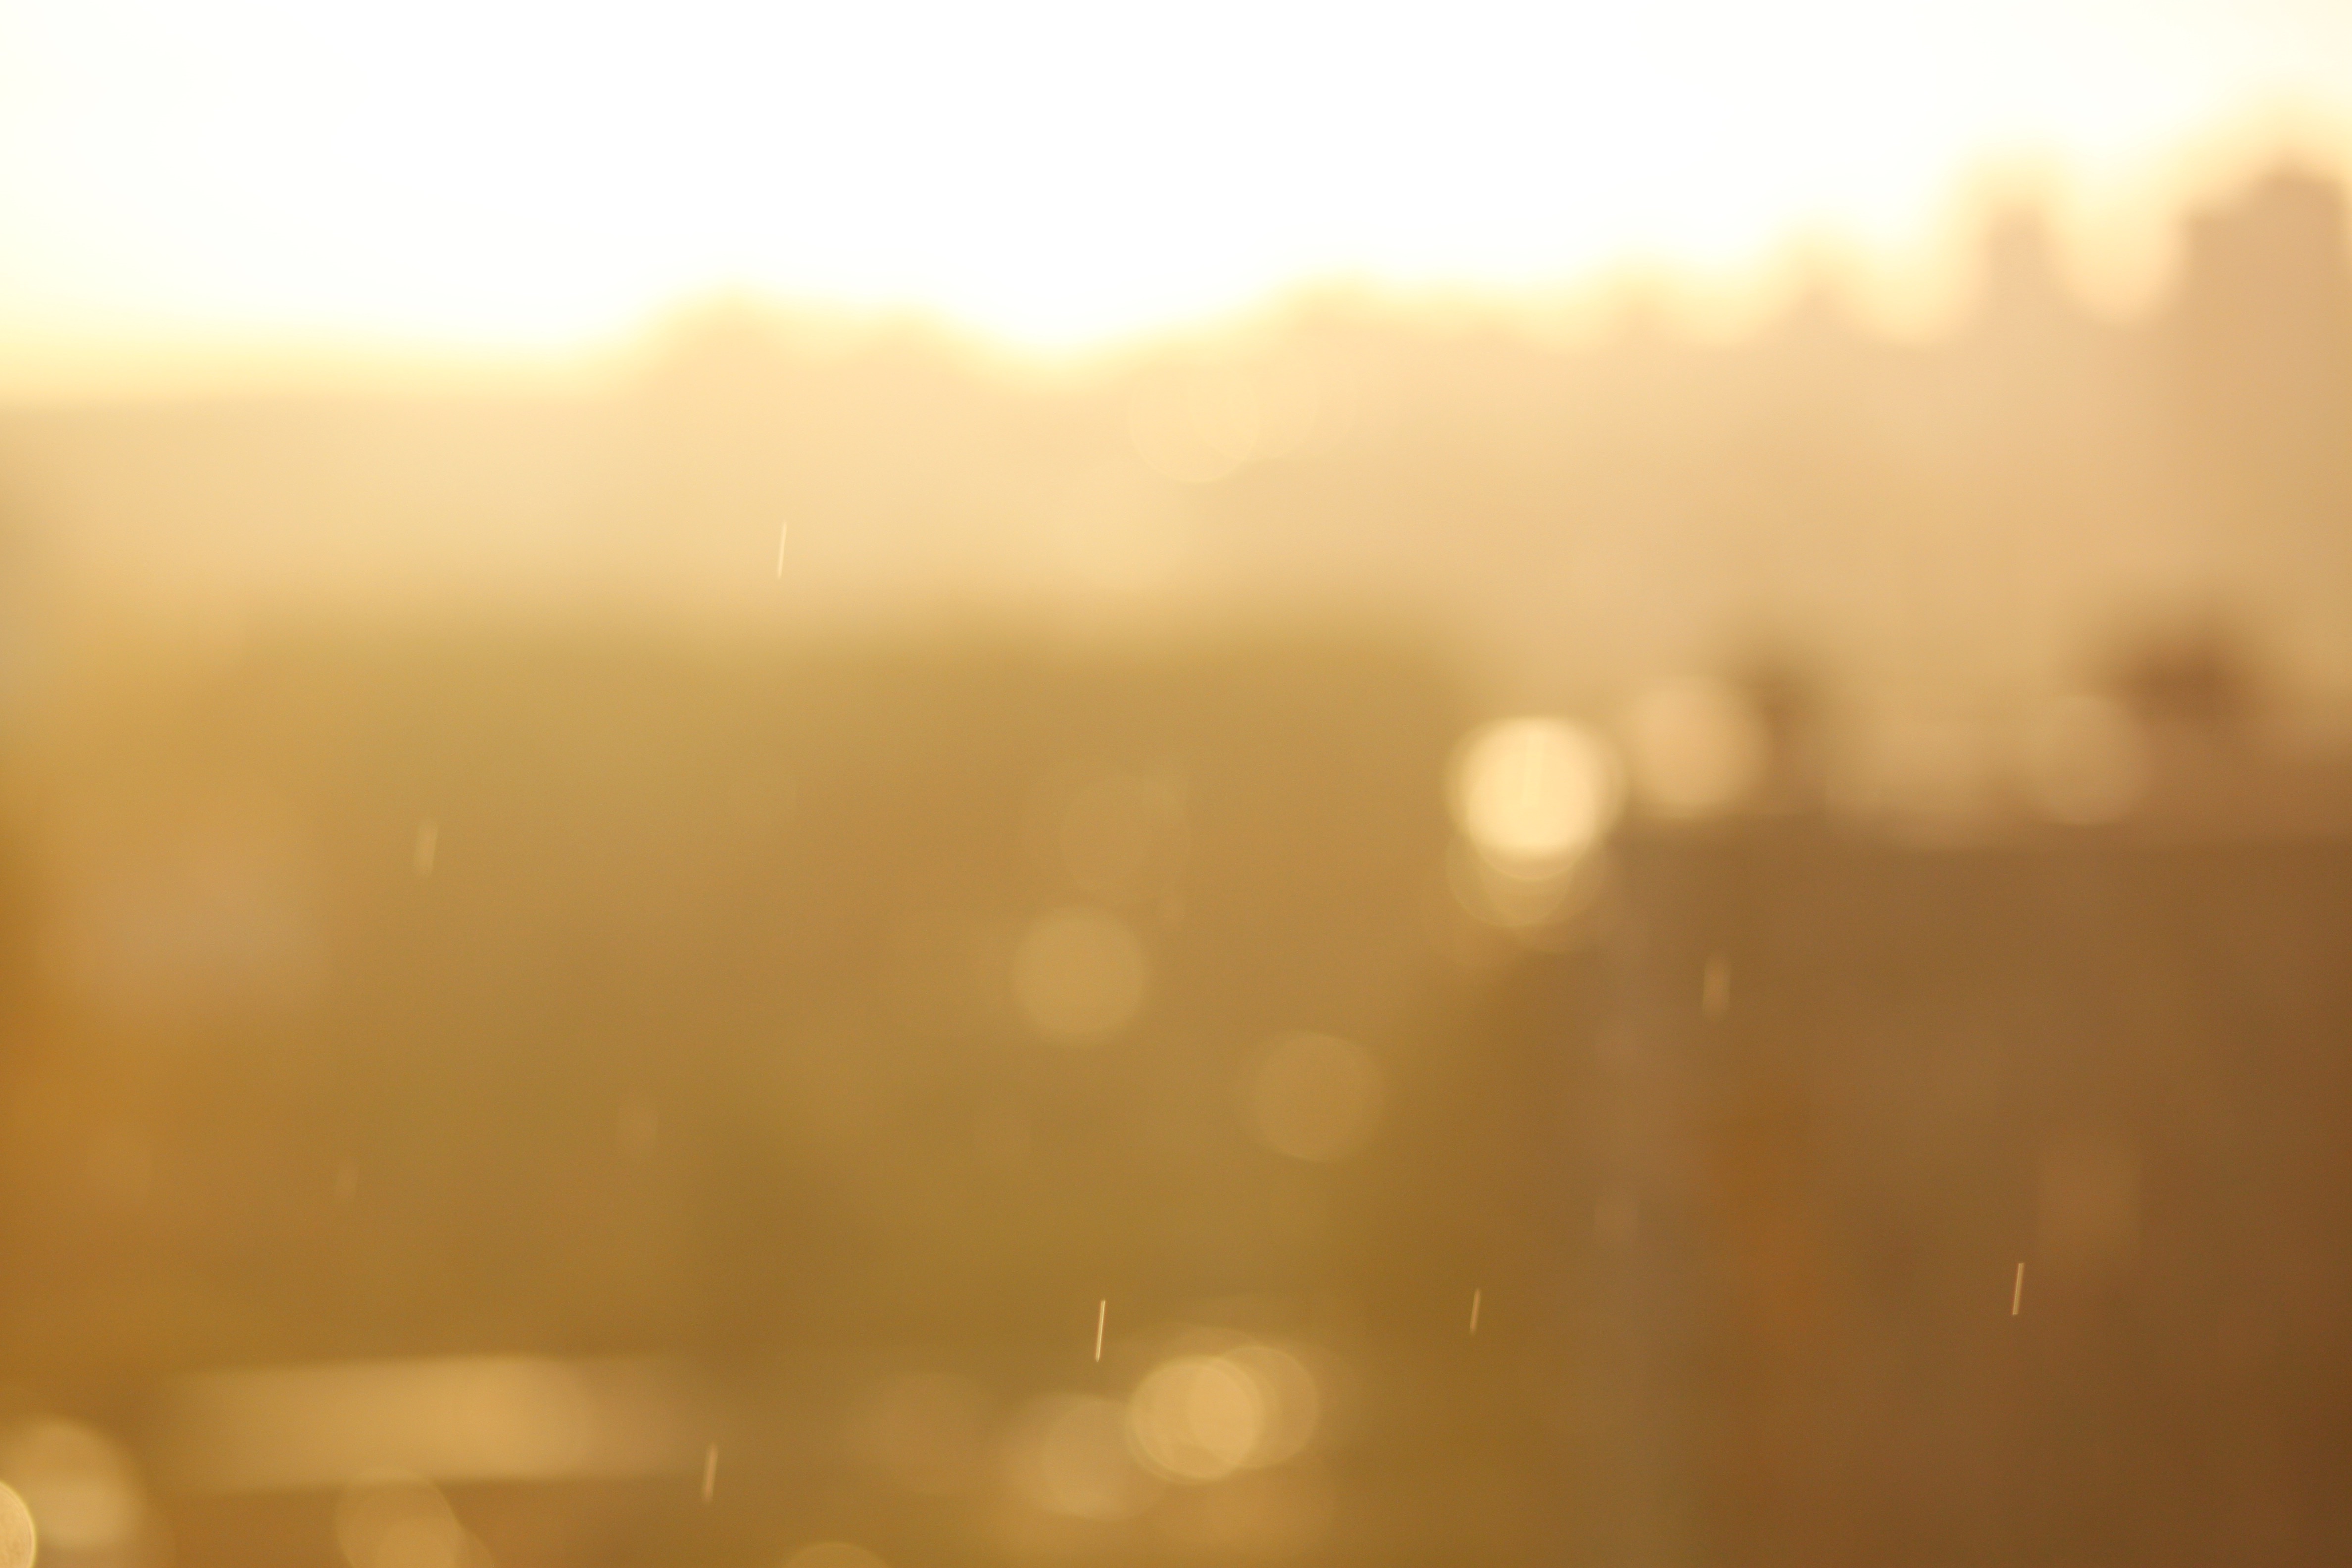
fog, sunlight, morning, weather, haze, atmospheric phenomenon